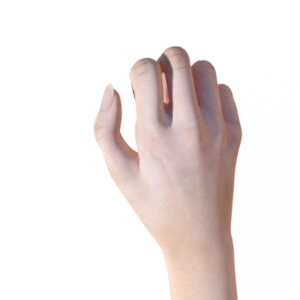
Label: rock